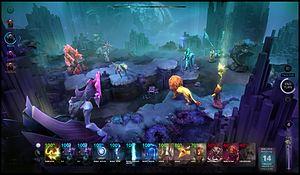
Chaos Reborn est un jeu vidéo de type tactical RPG développé et édité par Snapshot Games, sorti en 2015 sur Windows, Mac et Linux.